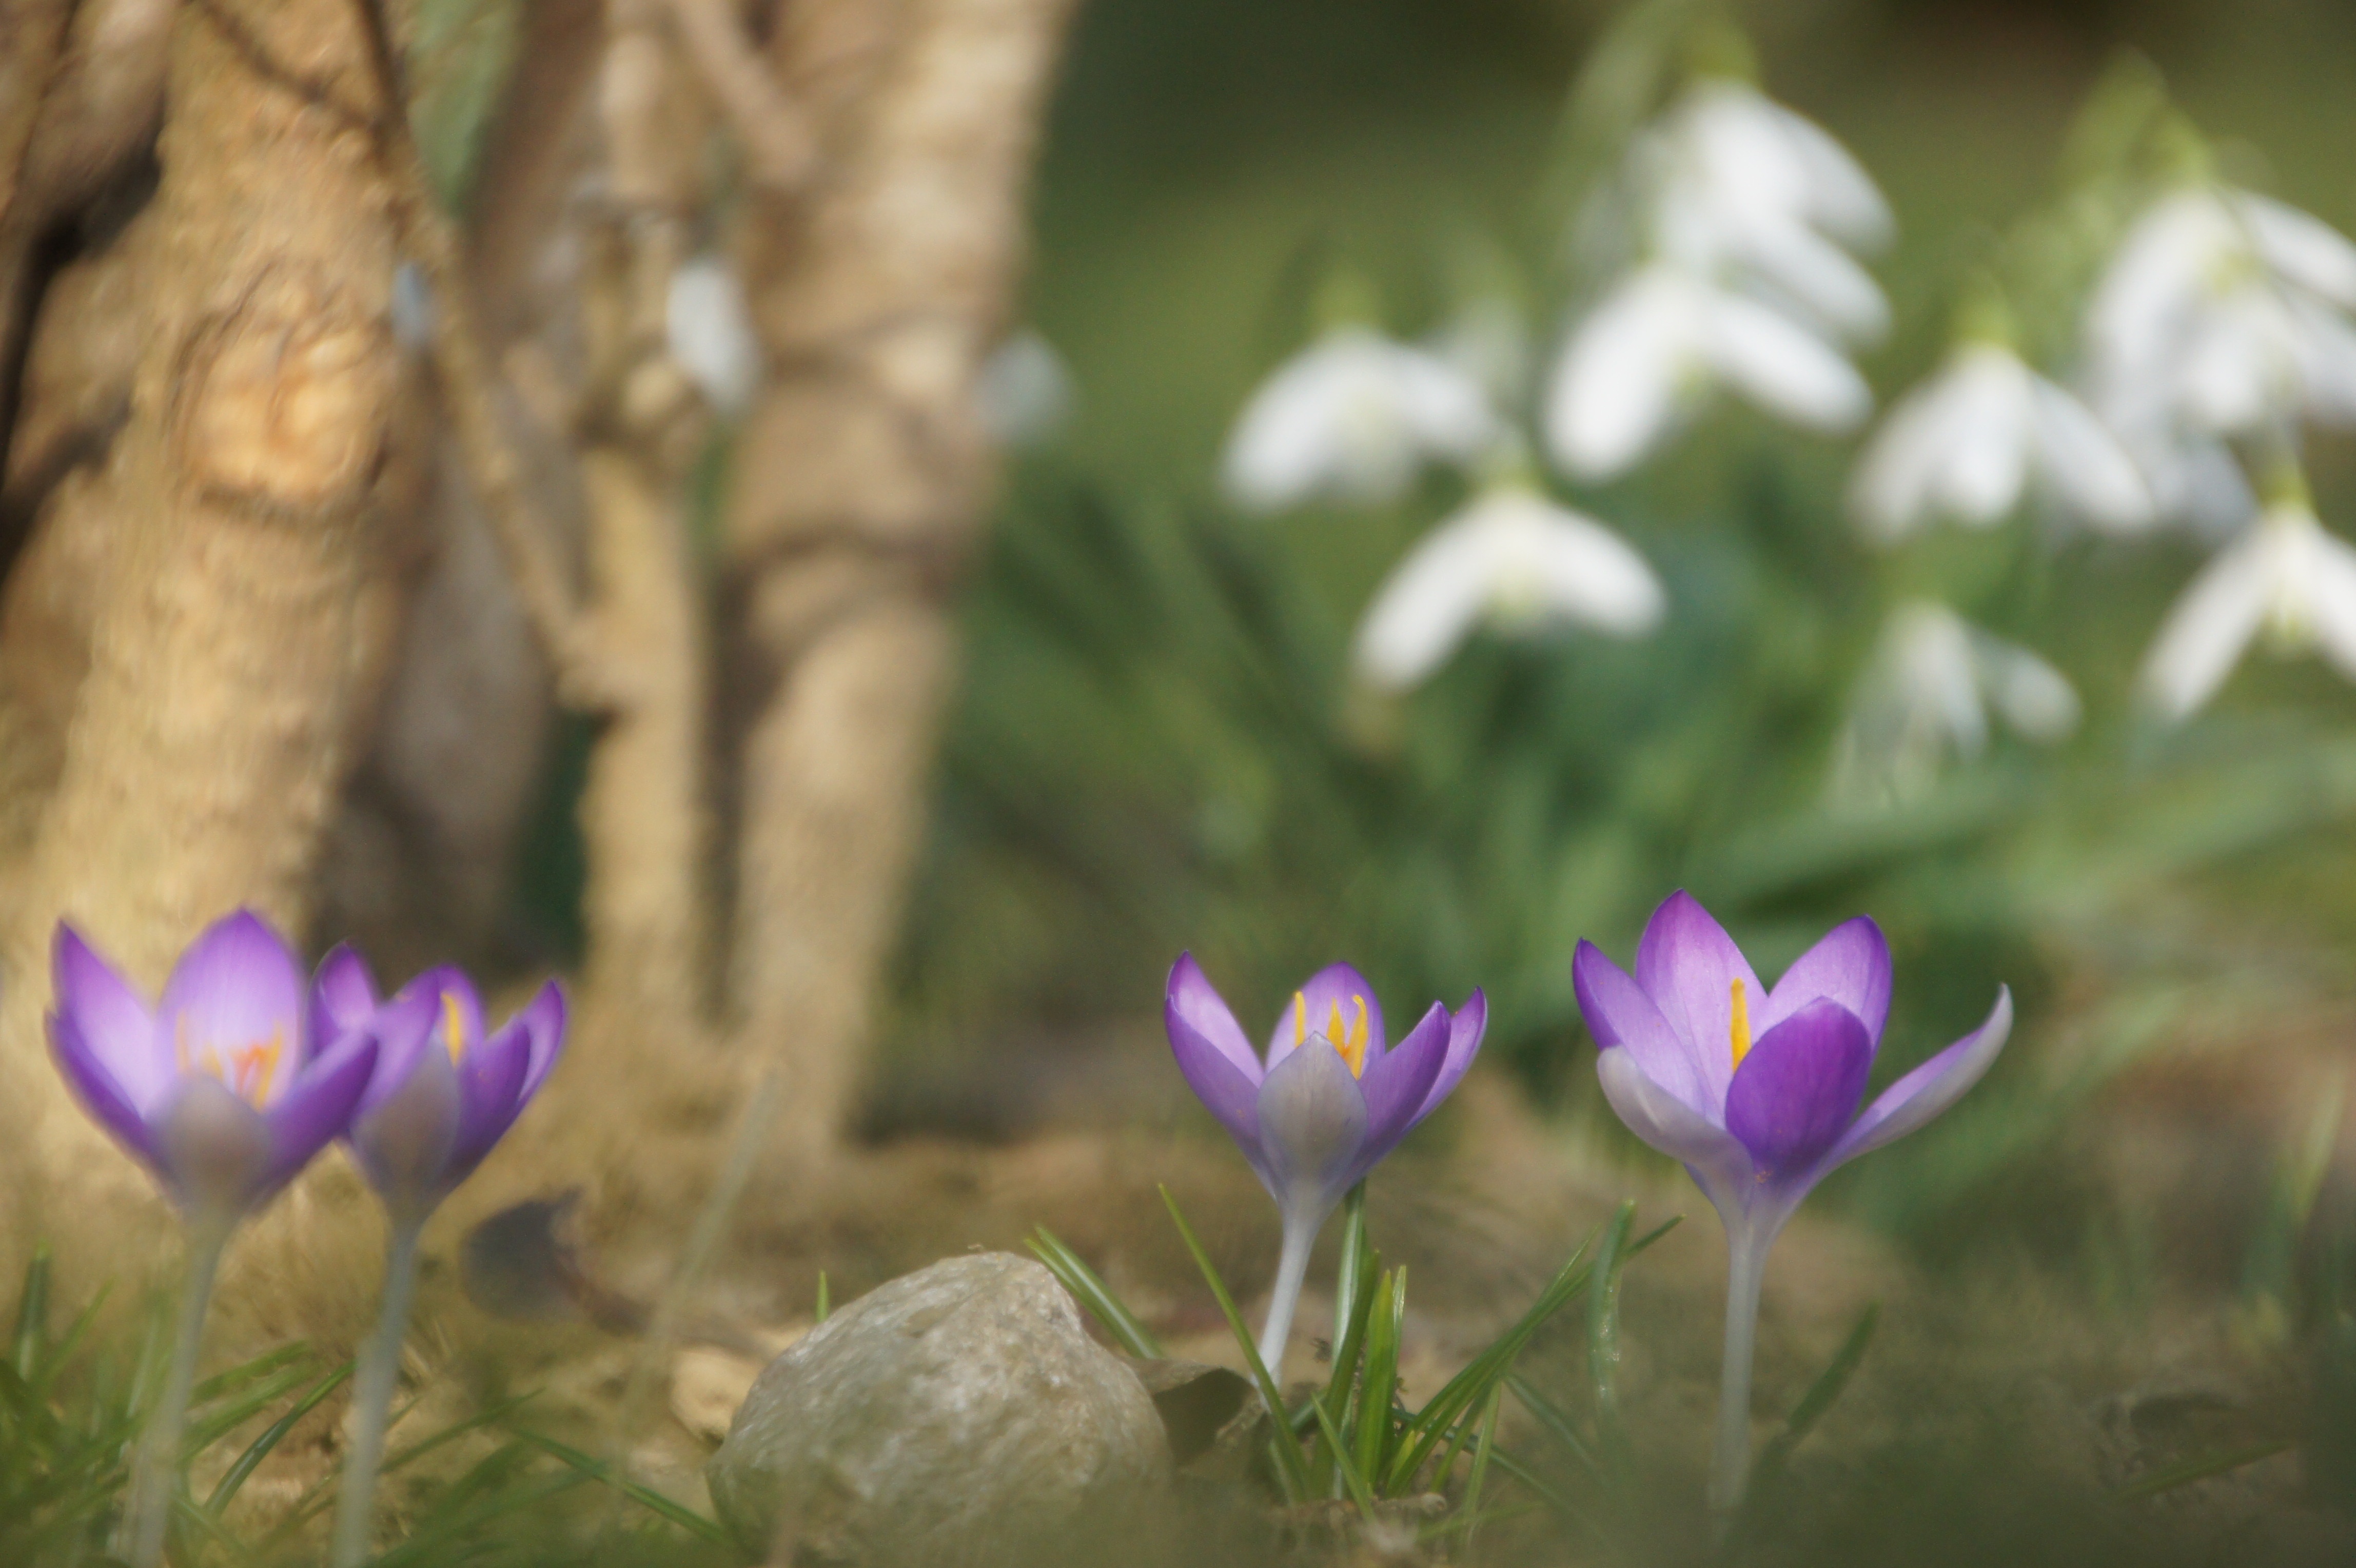
nature, blossom, plant, flower, purple, petal, spring, botany, flora, wildflower, crocus, snowdrop, macro photography, flowering plant, land plant